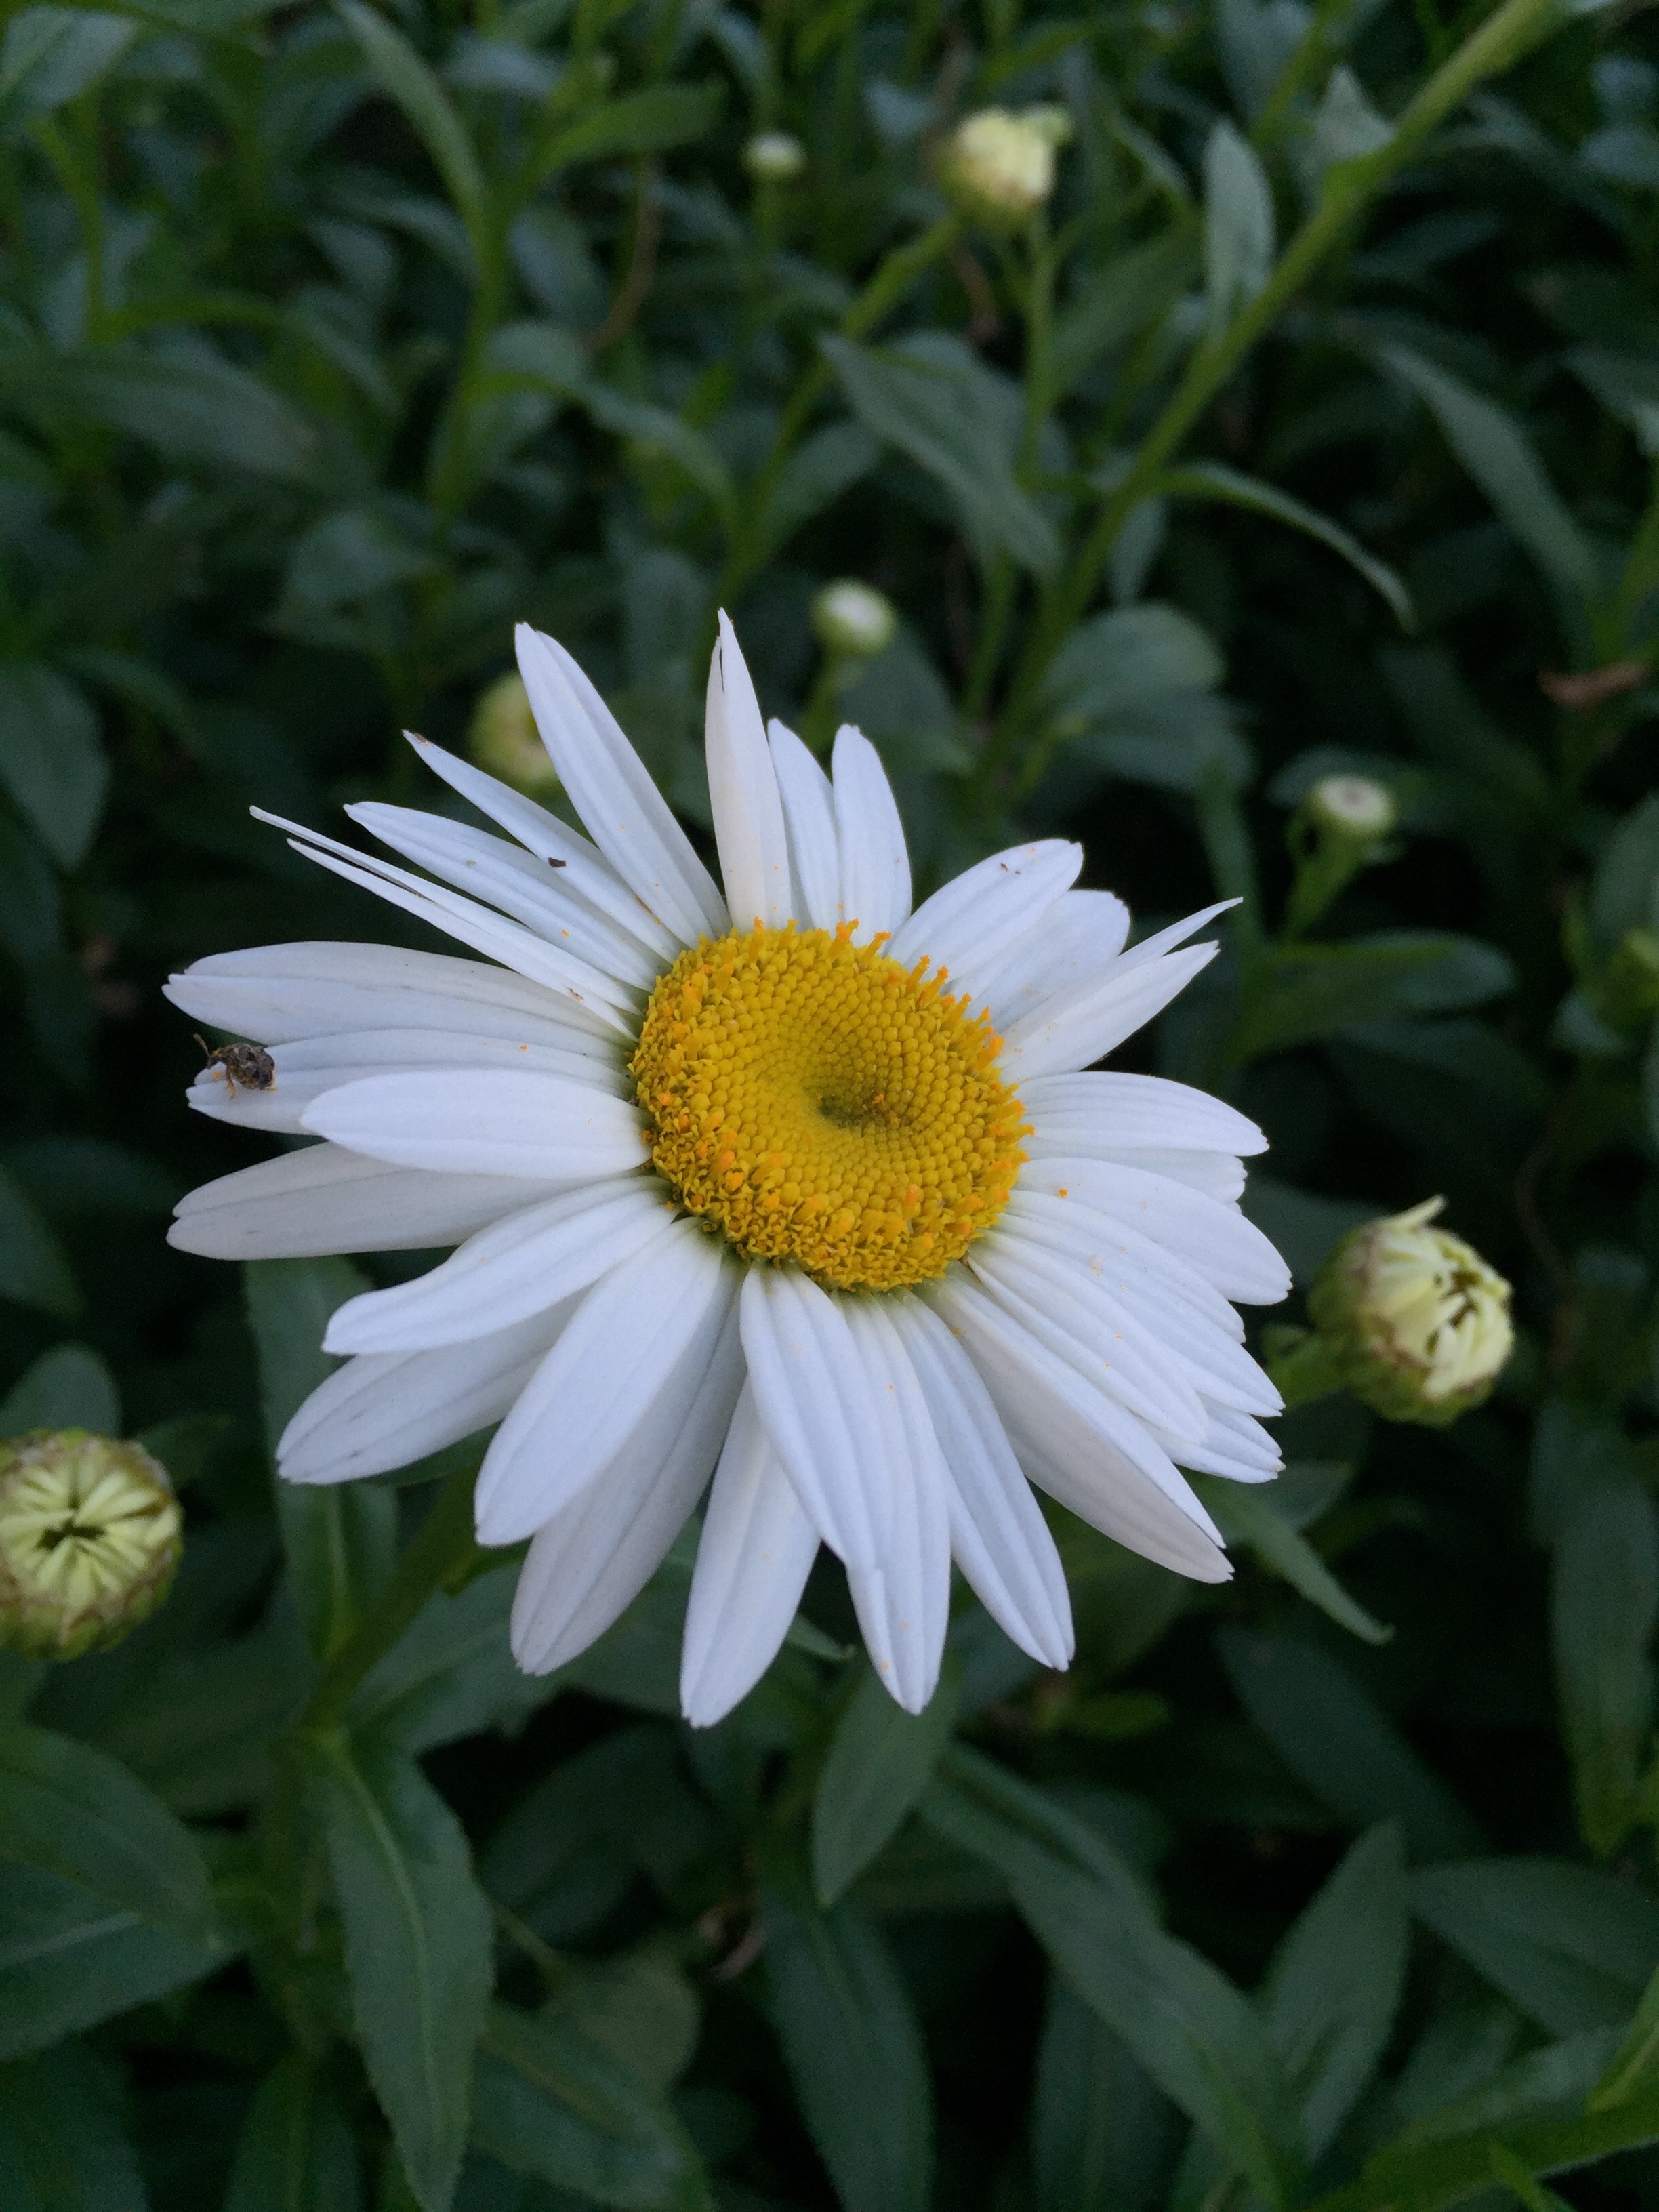
nature, plant, white, flower, petal, bloom, summer, floral, daisy, spring, color, fresh, botany, yellow, garden, flora, botanical, wildflower, outdoors, simple, flowering plant, daisy family, simple life, oxeye daisy, land plant, marguerite daisy